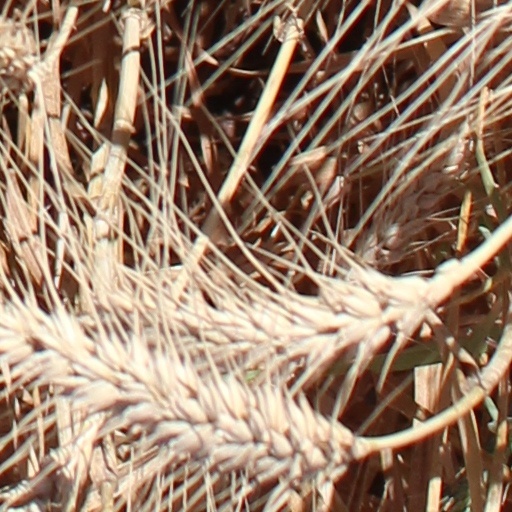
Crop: wheat